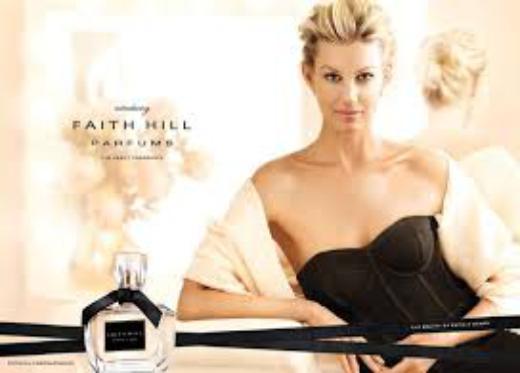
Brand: Faith Hill Parfums
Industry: Necessities